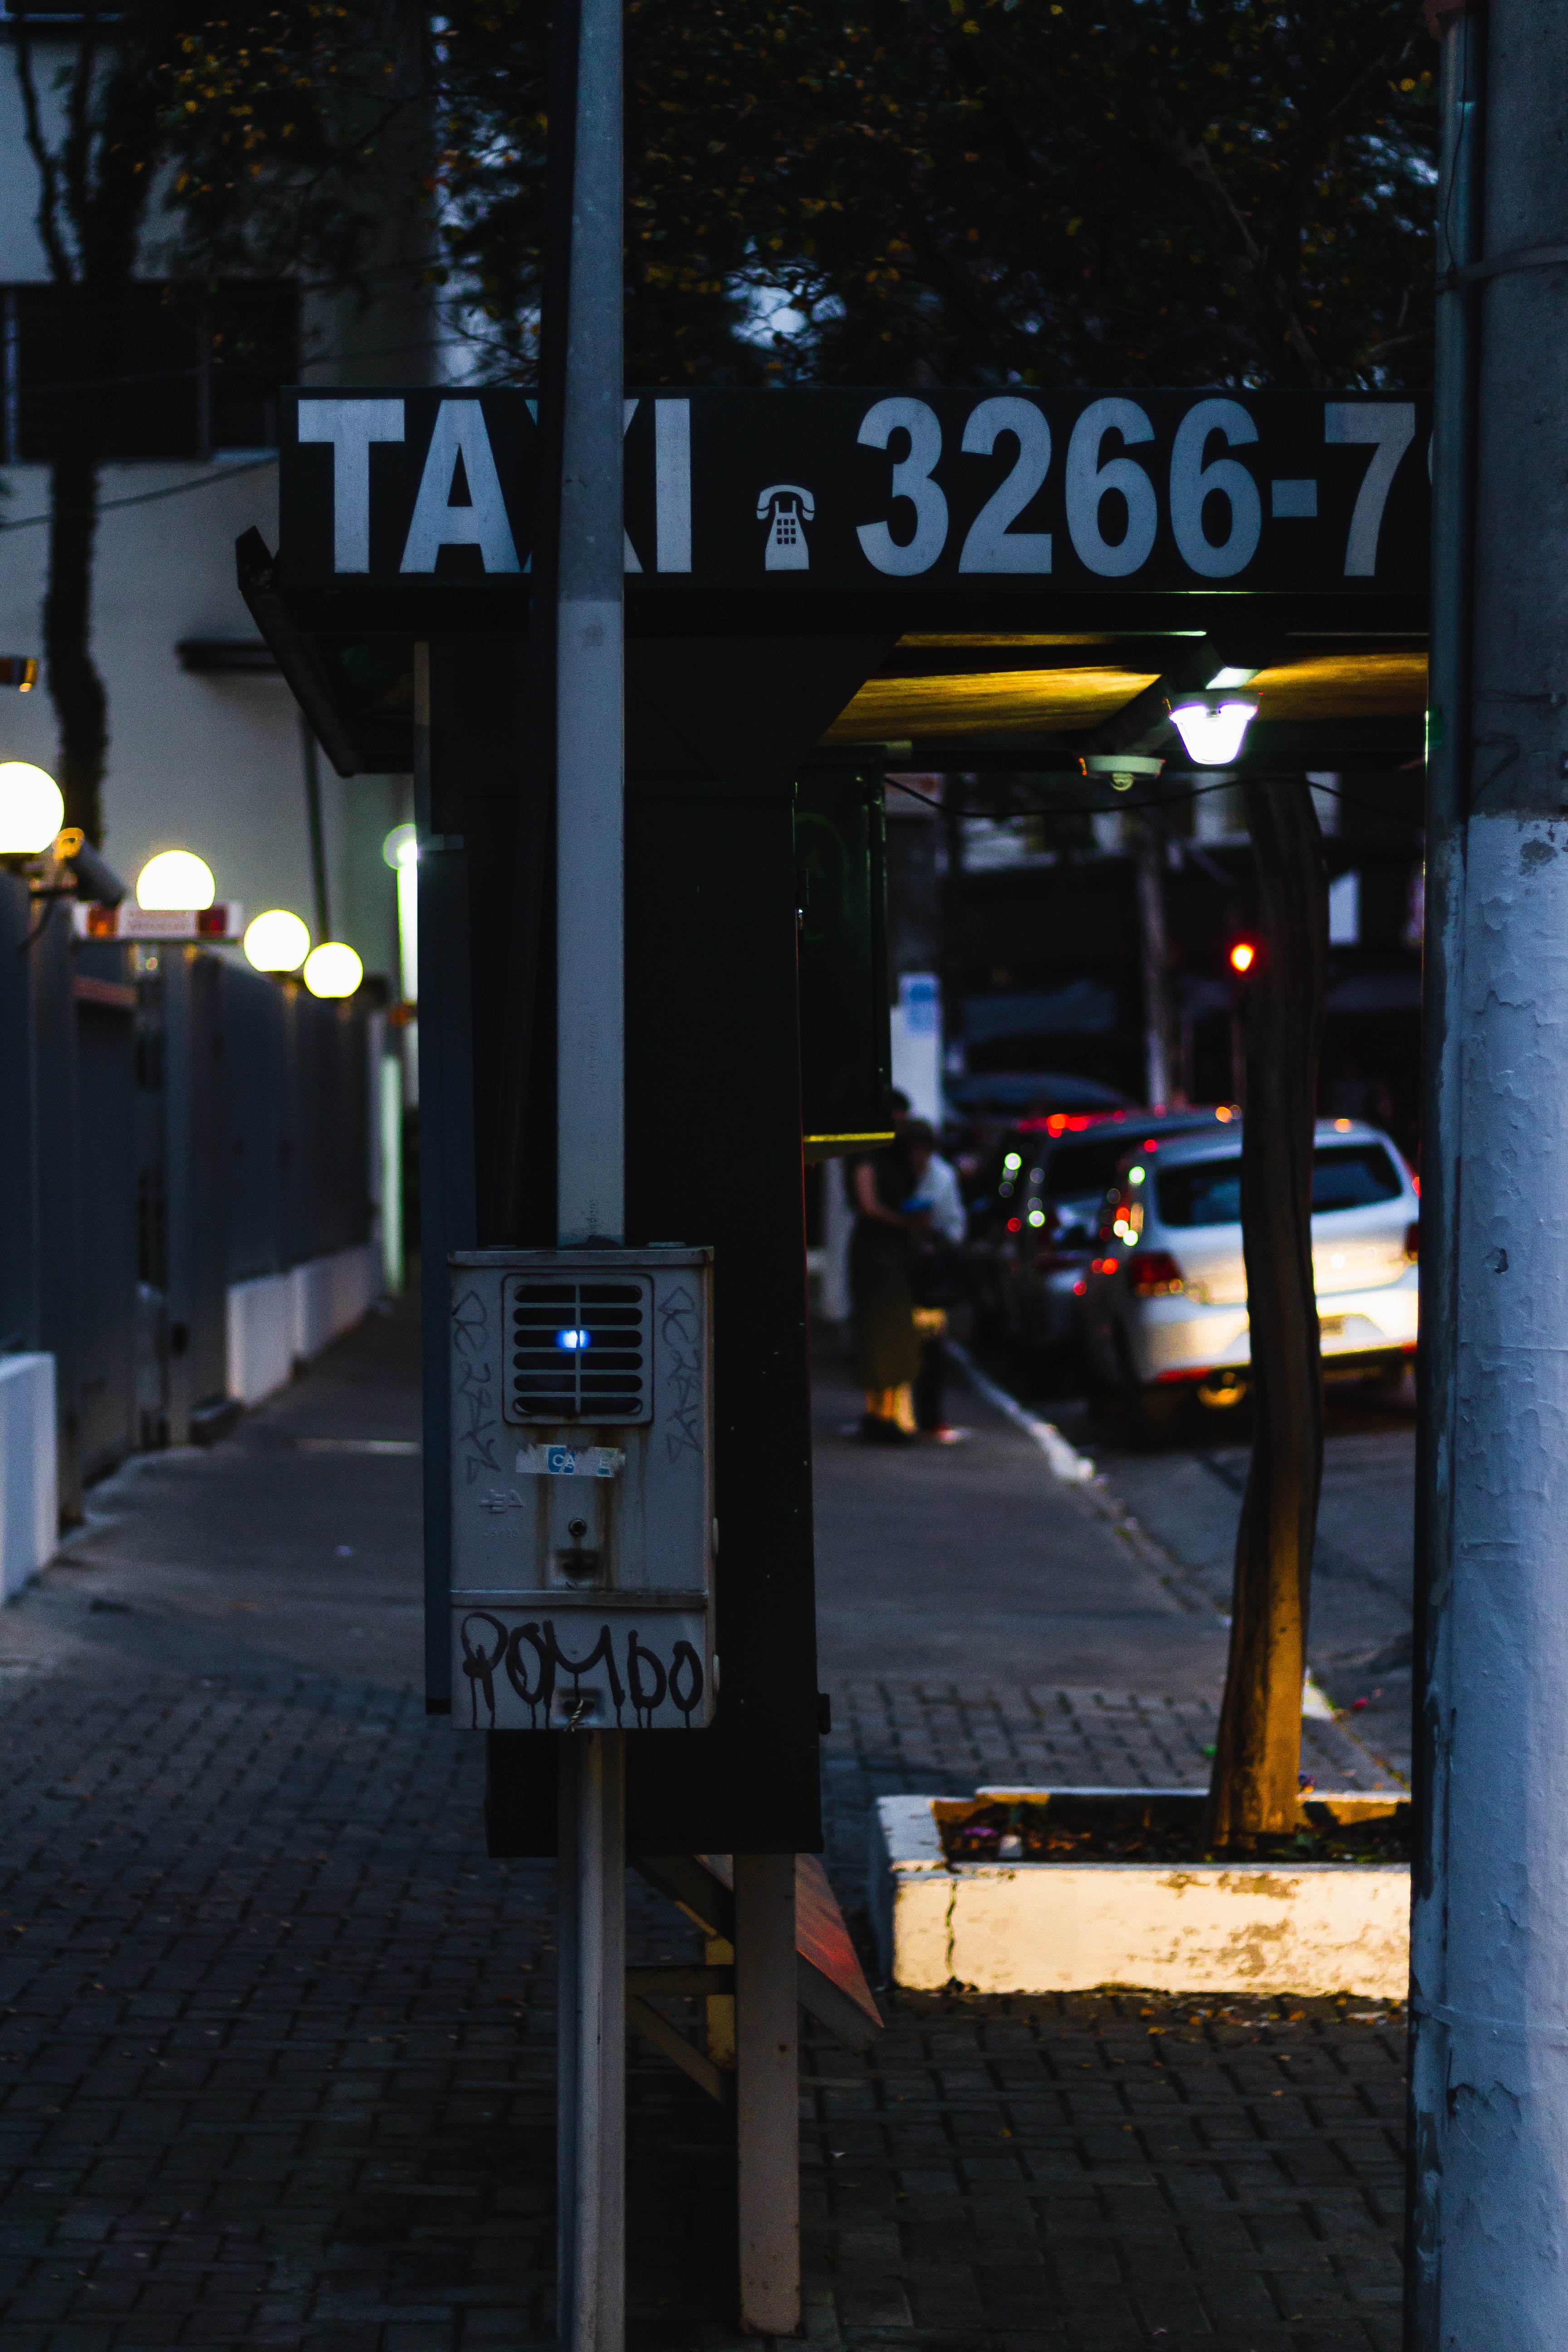
night, street, city, sign, road, road surface, signage